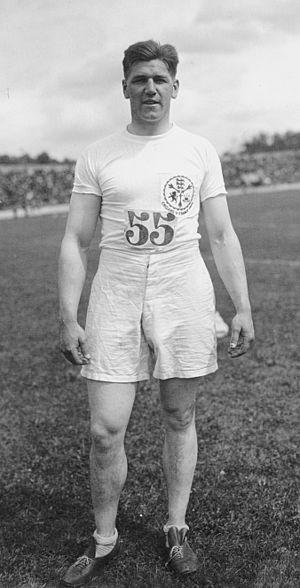
Malcolm Cuthbert Nokes, né le 20 mai 1897 à Edmonton et mort le 22 novembre 1986 à Alton, est un athlète anglais, également maître d'école, soldat, chercheur en sciences. Il a pratiqué le lancer du marteau.